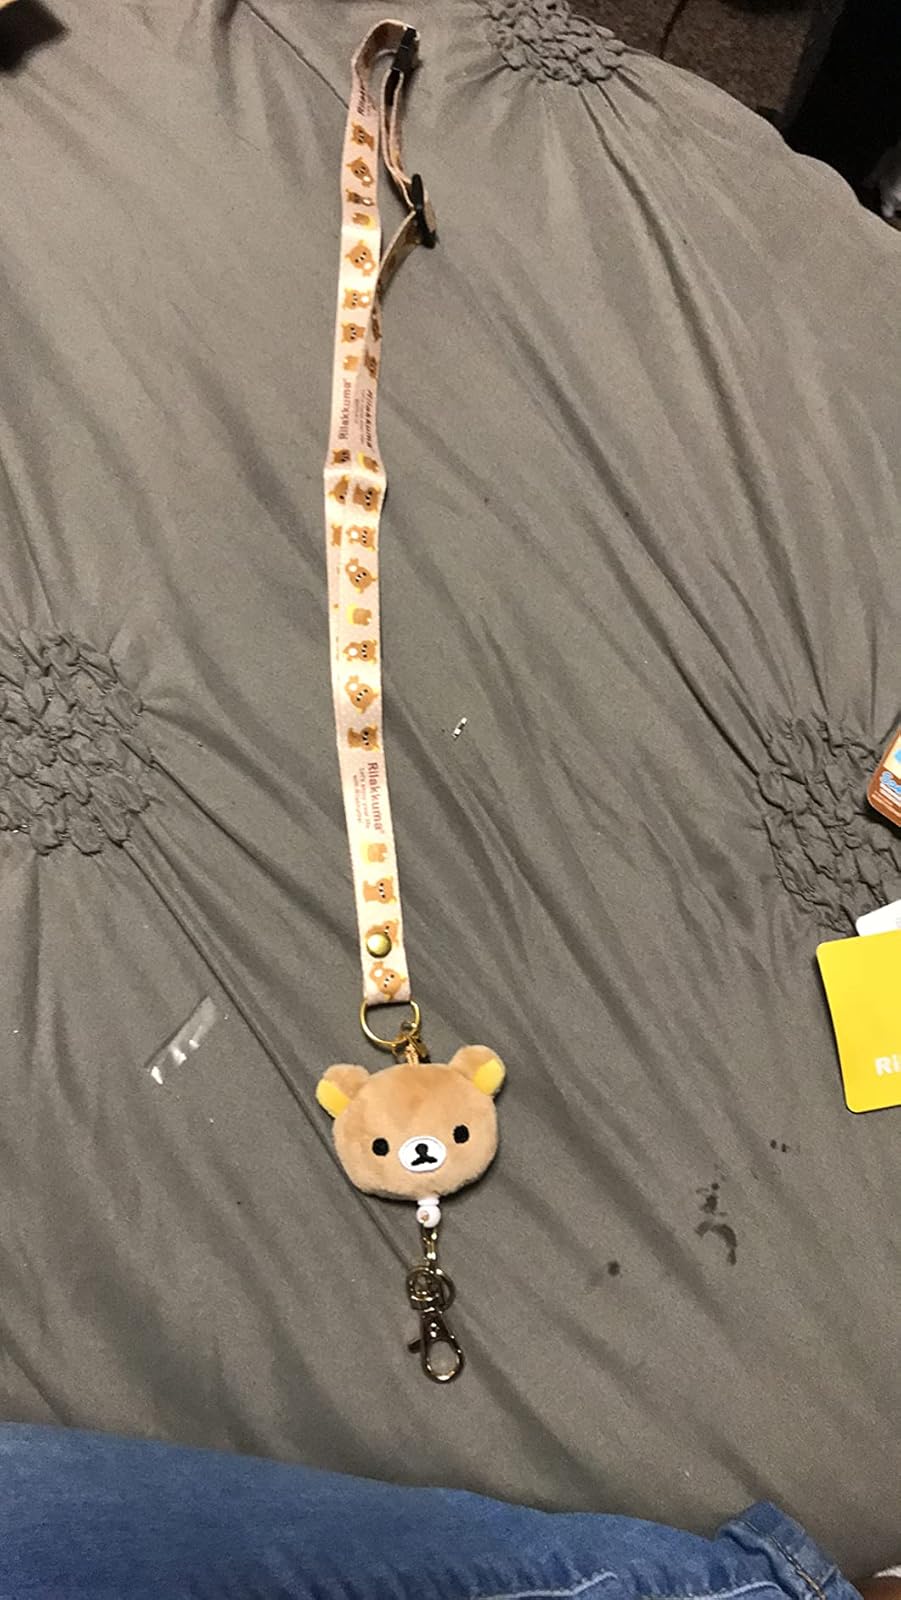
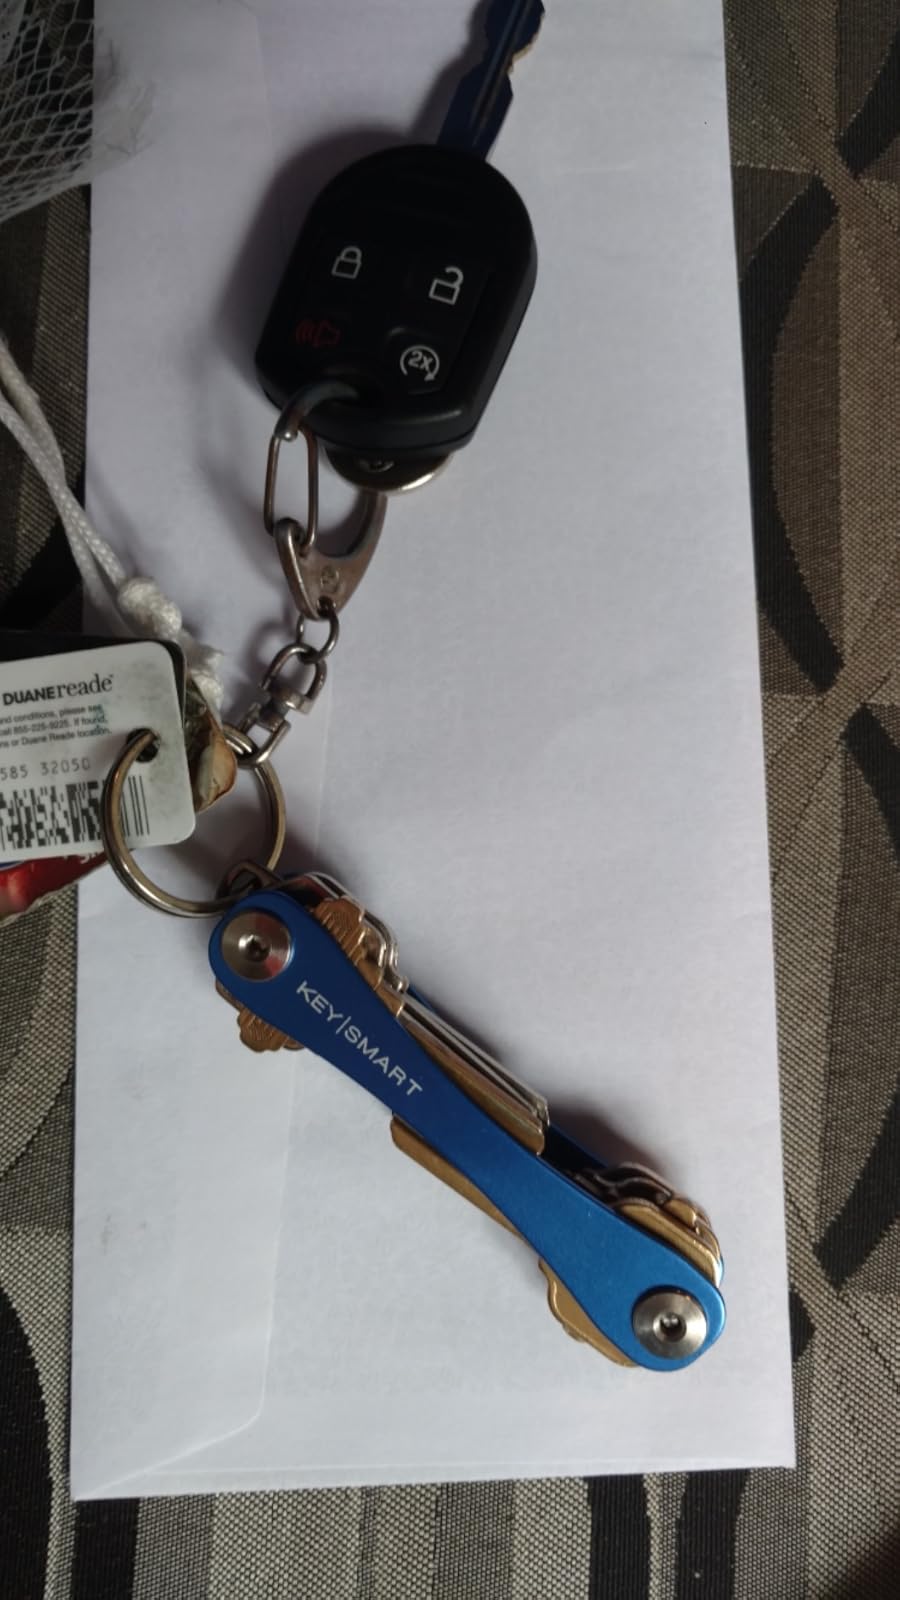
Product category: accessories_keychain
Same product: no